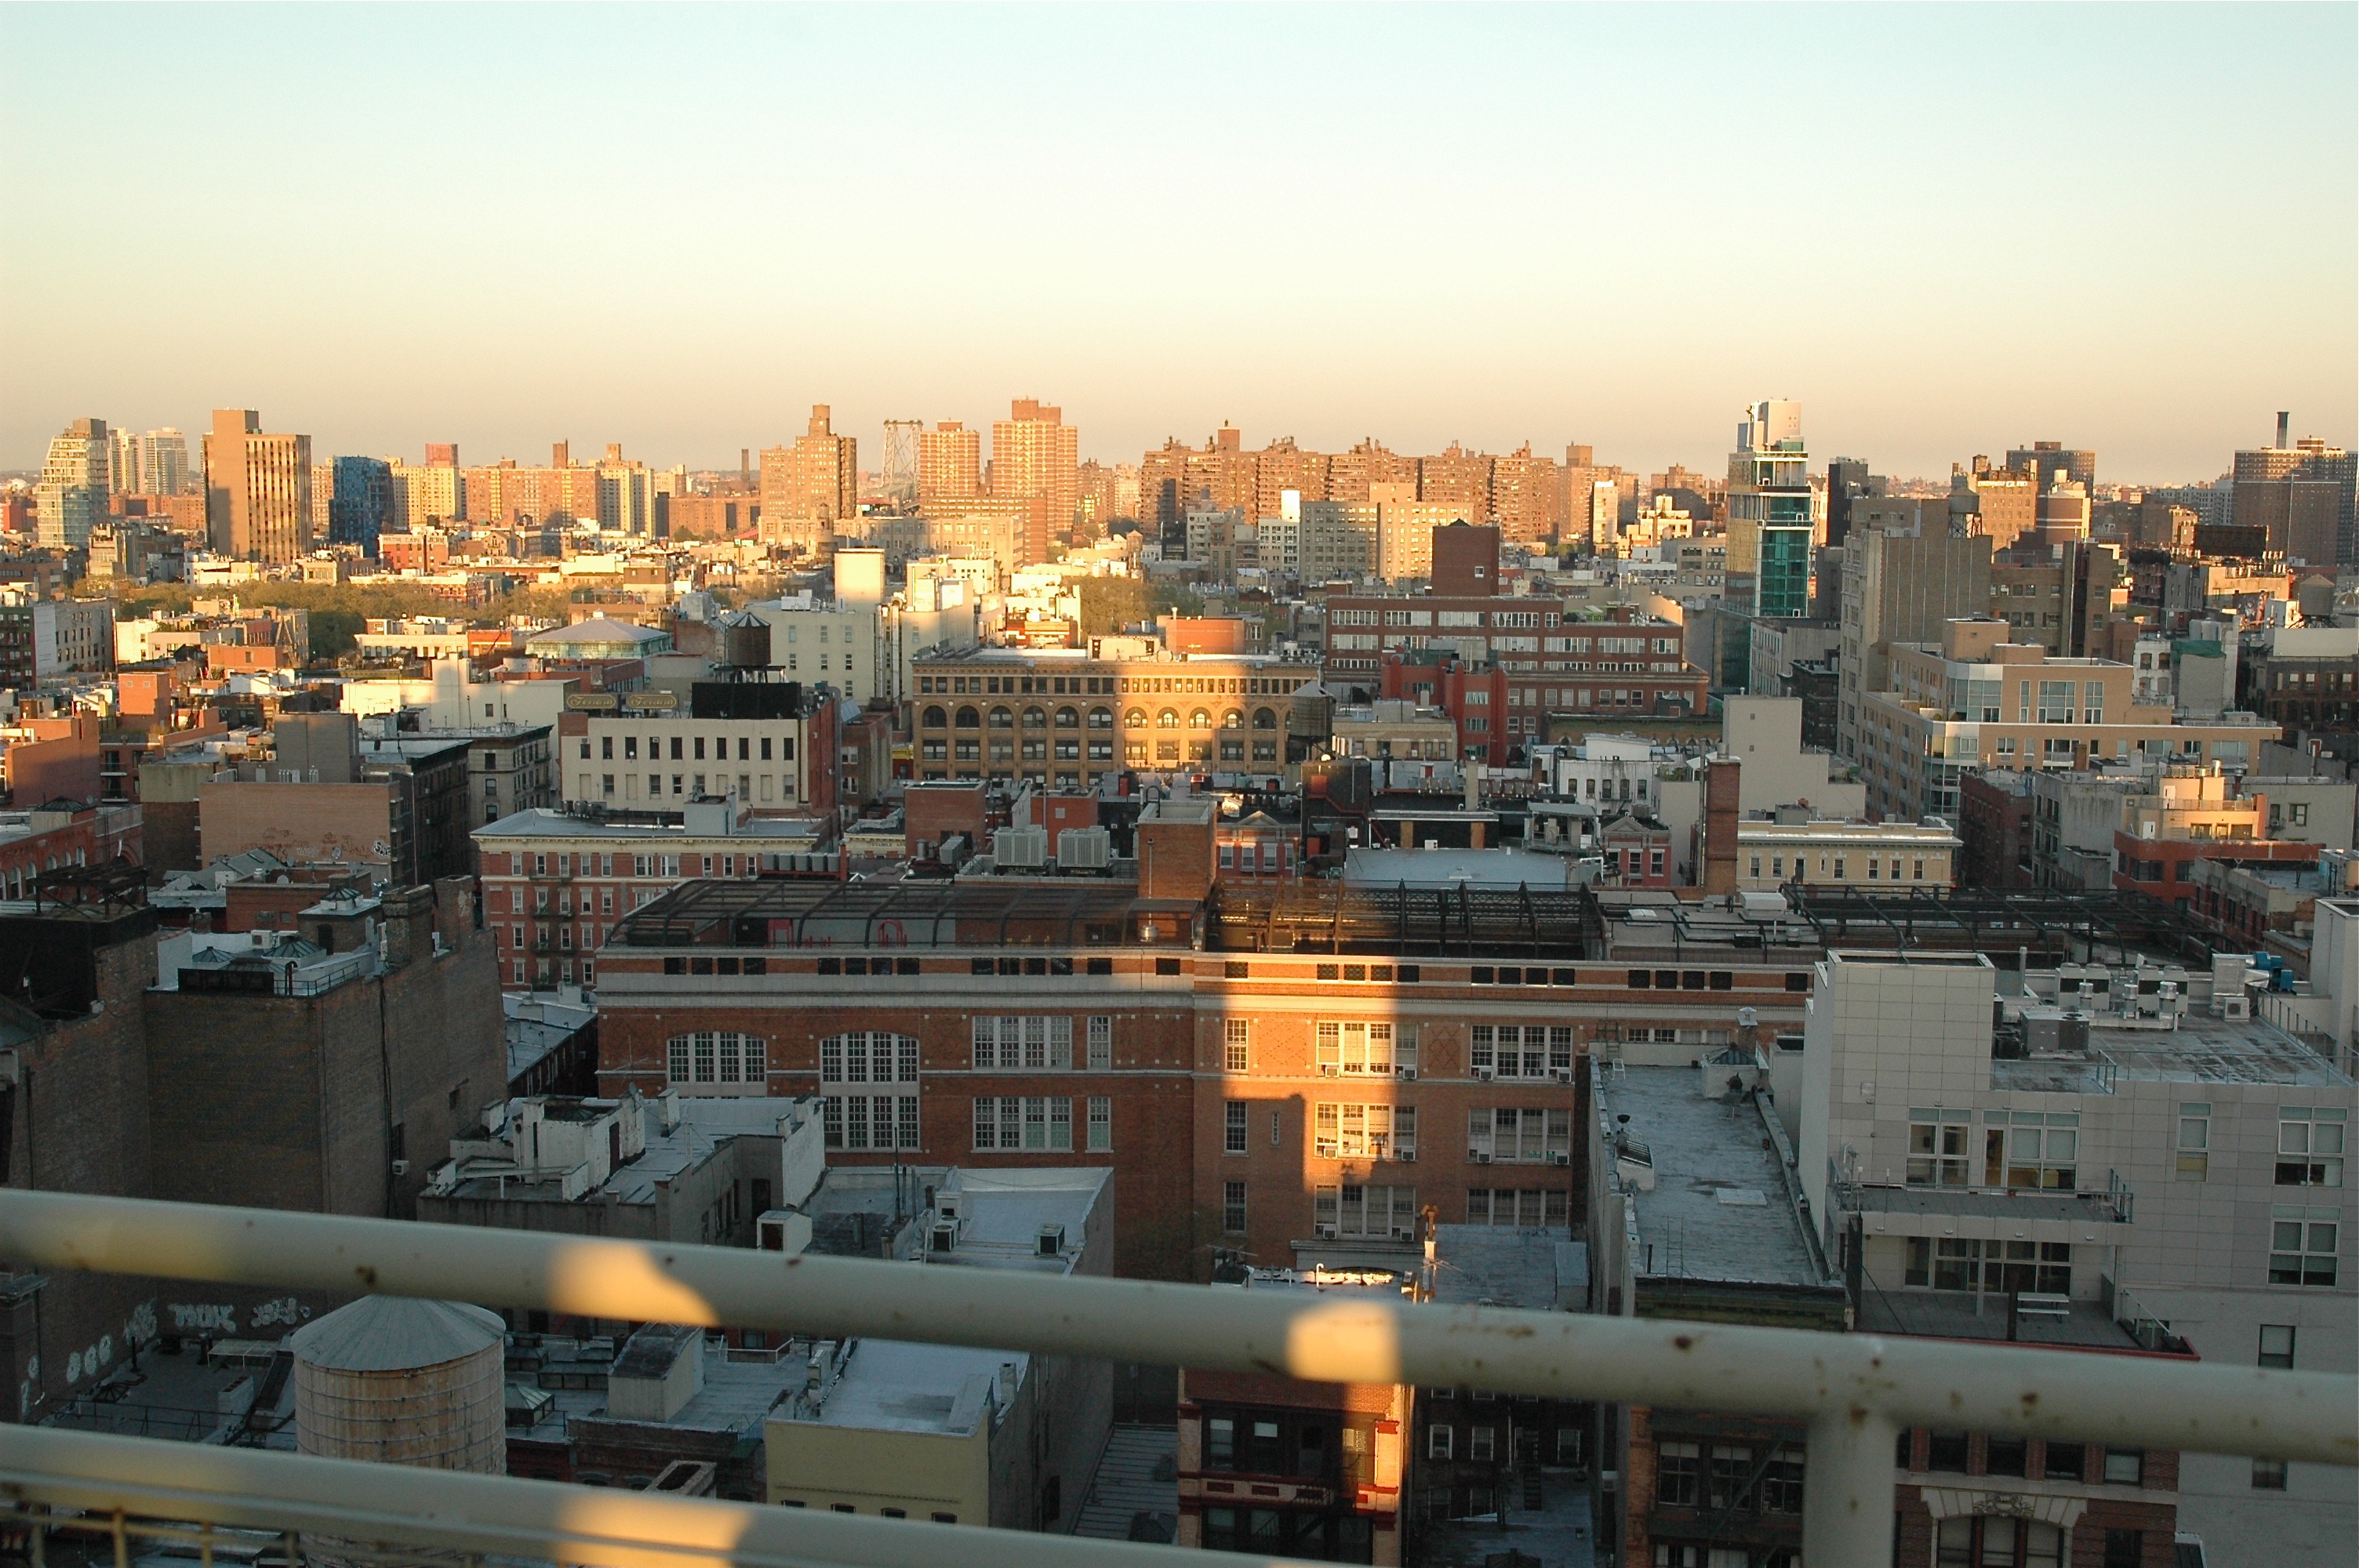
architecture, skyline, city, skyscraper, urban, new york, manhattan, cityscape, panorama, downtown, dusk, evening, buildings, metropolis, aerial photography, urban area, residential area, geographical feature, human settlement, metropolitan area